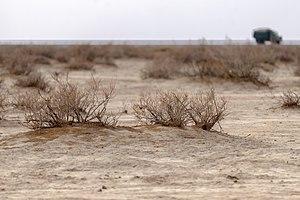
La province de Qom est une des 31 provinces d'Iran. Русский: Кум— одна из 31 провинций (останов) Ирана, площадью 11 526 км. Административный центр — город Кум. 中文: 庫姆省 是伊朗三十一個省份之一。它涵蓋11,200平方公里，為面積最小的省份。 हिन्दी: क़ोम प्रांत ईरान के ३१ प्रान्तों में से एक है। इसका क्षेत्रफल ११,२३७ वर्ग किमी है और यह ईरान के कुल क्षेत्र का ०.८९% हिस्सा घेरता है। यह देश के उत्तर में स्थित है। यहाँ की राजधानी क़ोम नगर है।